Palazzo Parisio (Valletta)

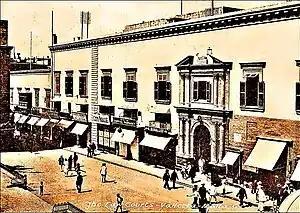
Casa Caccia (left) and the Auberge (right)

After Malta became a British protectorate in 1800, Pario family returned to the palace. On 26 November of that year, Ralph Abercrombie arrived in Malta on board HMS "Diadem", and stayed at the palace until he left for Egypt on 20 December. From 25 January to 14 May 1841, Lord Lynedoch, a personal friend of Parisio Muscati, also took up temporary residence at the palace during his stay in Malta.